Toyota Porte

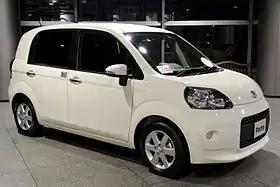
2012 Toyota Porte

The , the plural Italian word for "door", is a mini MPV produced by the Japanese automaker Toyota from 2004 to 2020 that features an electric-powered sliding door on the passenger side, similar in approach to the Isis. The driver's door is of the conventional swing-open type.